GeoCities

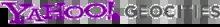

On April 23, 2009, Yahoo! announced that it would be terminating its United States version of GeoCities, and stopped accepting new registrations, though the existing GeoCities accounts remained active. During late June 2009, Yahoo! updated the GeoCities home page to indicate: "GeoCities is closing on October 26, 2009." GeoCities joined a long list of other services discontinued by Yahoo, such as Farechase, LAUNCHcast, My Web, Audio Search, Pets, Photos, Live, Kickstart, Briefcase, Webmessenger, and Yahoo! Teachers.